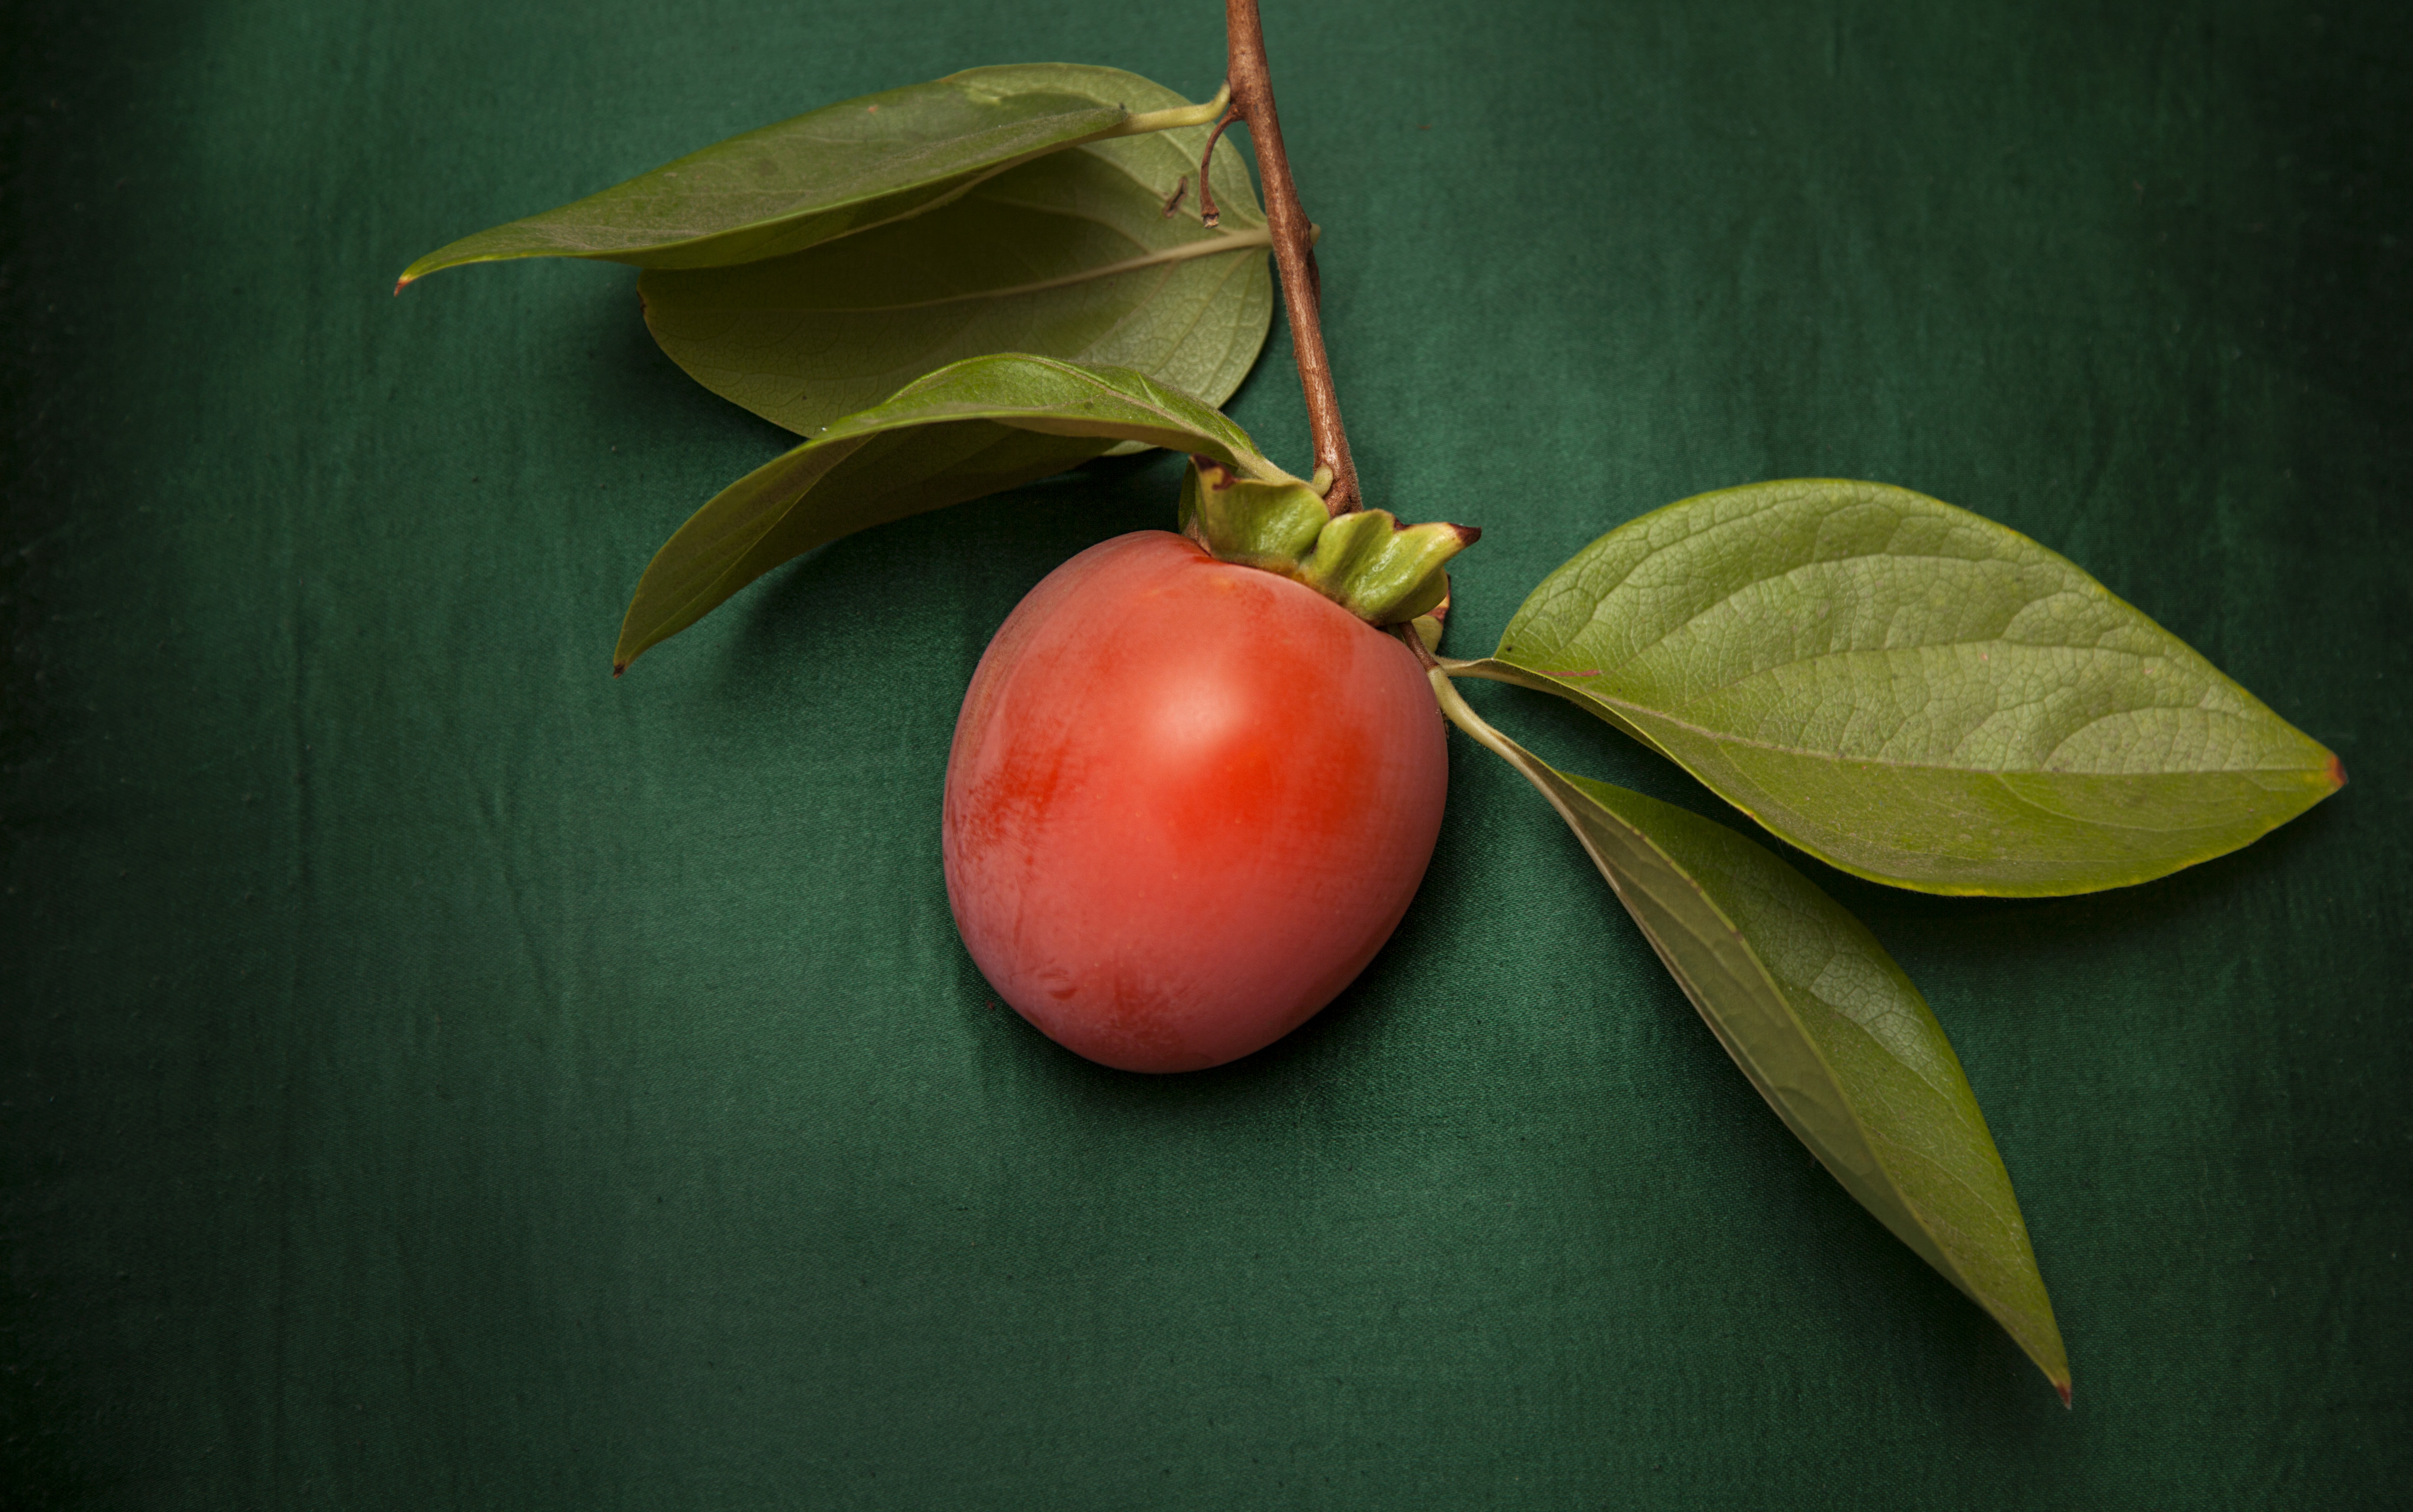
plant, fruit, leaf, flower, ripe, orange, food, green, red, produce, yellow, flora, close up, persimmon, macro photography, hachiya, flowering plant, land plant